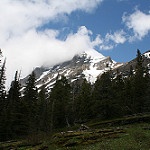
Label: mountain